List of world champion football clubs

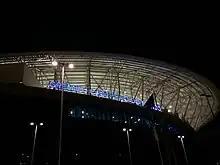
Sign at Arena do Grêmio saying ""Grêmio - Campeão do Mundo"" (Grêmio - World Champion), celebrating Grêmio's 1983 Intercontinental Cup as a world championship.

From its formation in 1960 to 1979, the competition was contested over a two-legged tie, with a playoff if necessary until 1968, and penalty kicks later. During the 1970s, European participation in the Intercontinental Cup became a running question due to controversial events in the 1969 final, and some European Champions Club' winner teams withdrew. From 1980 until 2004, the competition was contested over a single match held in Japan and sponsored by multinational automaker Toyota, which offered a secondary trophy, the Toyota Cup.